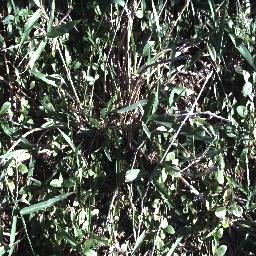
Label: negative